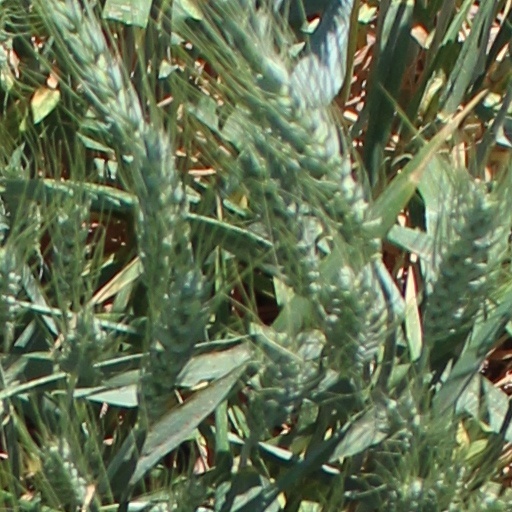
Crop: wheat